Eladio Zárate

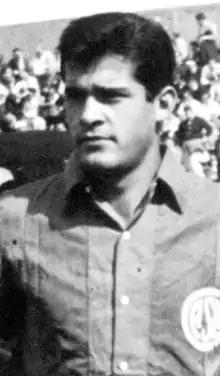
Zárate with San Lorenzo in 1963

Eladio Zárate (born 14 January 1942) is a Paraguayan former professional footballer who played in clubs of Paraguay, Argentina and Chile and the Paraguay national football team in the Copa América 1963.